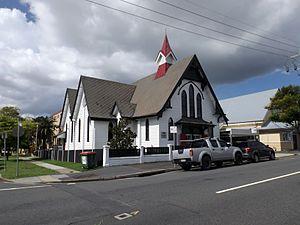
L'église presbytérienne de Mowbraytown est une église située à Brisbane au Queensland en Australie. Elle a été conçue par l'architecte Alexander Brown Wilson et construite à partir de 1885 et complétée vers 1916. Elle a été inscrite au registre patrimonial du Queensland le 22 octobre 1993.